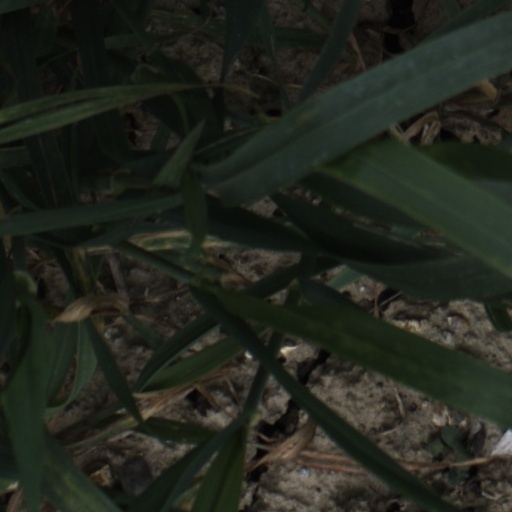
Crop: wheat